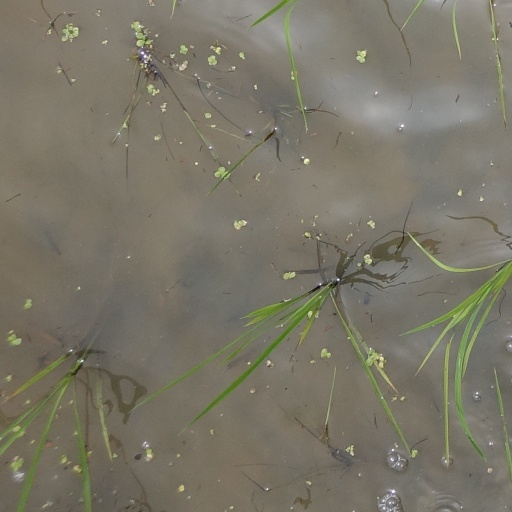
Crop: rice